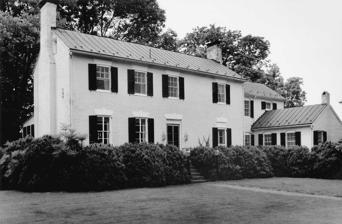
Building: Hare Forest Farm
Country: United States of America
Year built: 1815
Historic house in Virginia, United States United States historic place Hare Forest Farm U.S. National Register of Historic Places Virginia Landmarks Register Hare Forest Farm, Orange County, VA – Purported birthplace of Zachary Taylor (Wings to the right of main section added later) Show map of Virginia Show map of the United States Location VA 700 W of jct. with VA 615, near Orange, Virginia Coordinates 38°17′12″N 78°4′46″W / 38.28667°N 78.07944°W / 38.28667; -78.07944 Area 62 acres (25 ha) Built c. 1815 ( 1815 ) Architectural style Colonial Revival, Federal NRHP reference No. 91002016 VLR No. 068-0124 Significant dates Added to NRHP January 28, 1992 Designated VLR April 17, 1991 Hare Forest Farm is a historic home and farm complex located near Orange , Orange County, Virginia , United States . The main house was built in three sections starting about 1815. It consists of a two-story, four-bay, brick center block in the Federal style, a two-story brick dining room wing which dates from the early 20th century, and a mid-20th-century brick kitchen wing. Also on the property are the contributing stone garage, a 19th-century frame smokehouse with attached barn, an early-20th-century frame barn, a vacant early-20th-century tenant house, a stone tower, an early-20th-century frame tenant house, an abandoned storage house, as well as the stone foundations of three dwellings of undetermined date.  The land was once owned by William Strother, maternal grandfather of Zachary Taylor , and it has often been claimed that the future president was born on the property. It was listed on the National Register of Historic Places in 1992. References